Economy of Saint Vincent and the Grenadines

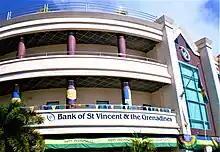
Bank of Saint Vincent and the Grenadines

The economy of Saint Vincent and the Grenadines is heavily dependent on agriculture, being the world's leading producer of arrowroot and grows other exotic fruit, vegetables and root crops. Bananas alone account for upwards of 60% of the work force and 50% of merchandise exports in Saint Vincent and the Grenadines. Such reliance on a single crop makes the economy vulnerable to external factors. St. Vincent's banana growers benefited from preferential access to the European market. In view of the European Union's announced phase-out of this preferred access, economic diversification is a priority.